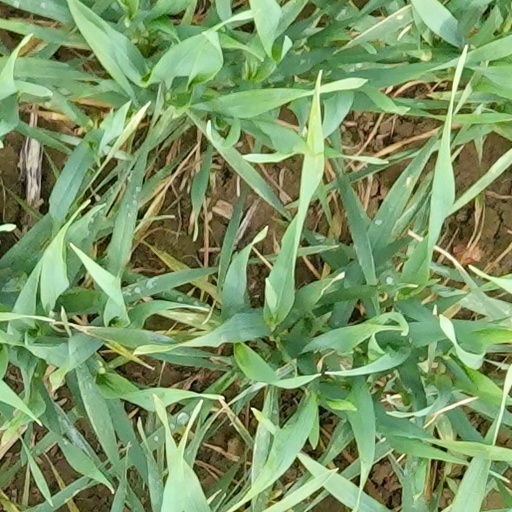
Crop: wheat